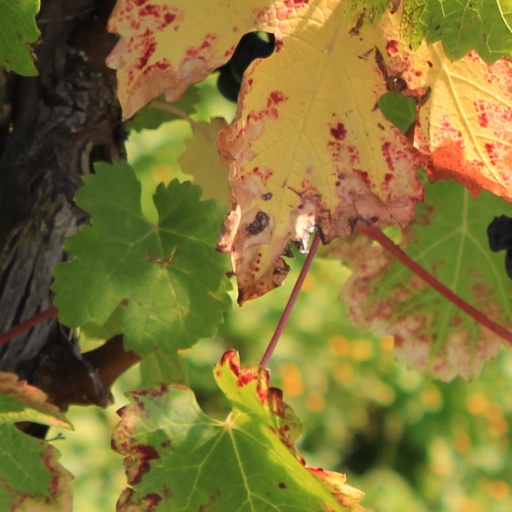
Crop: grape